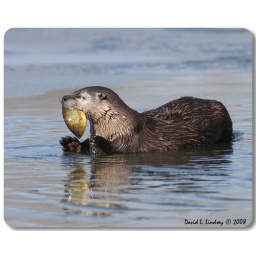
River Otter eating a fish by David Lindsey